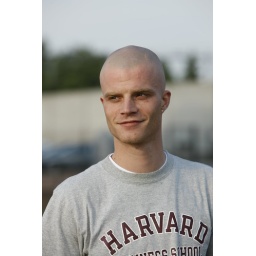
Portret van Ludo Keizer genomen door fotograaf Steven van Kooijk in Amersfoort, 2008